Priestly Blessing

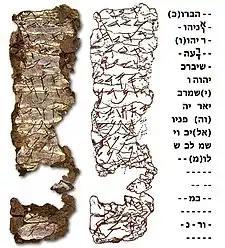
Ketef Hinnom scrolls: The second Silver Scroll, a scroll from the First Temple period containing the Priestly Blessing, on display at the Israel Museum. The scroll is the earliest known artifact written in the Paleo-Hebrew alphabet.

Leviticus and Deuteronomy and mention Aaron or the other priests blessing the Israelites.